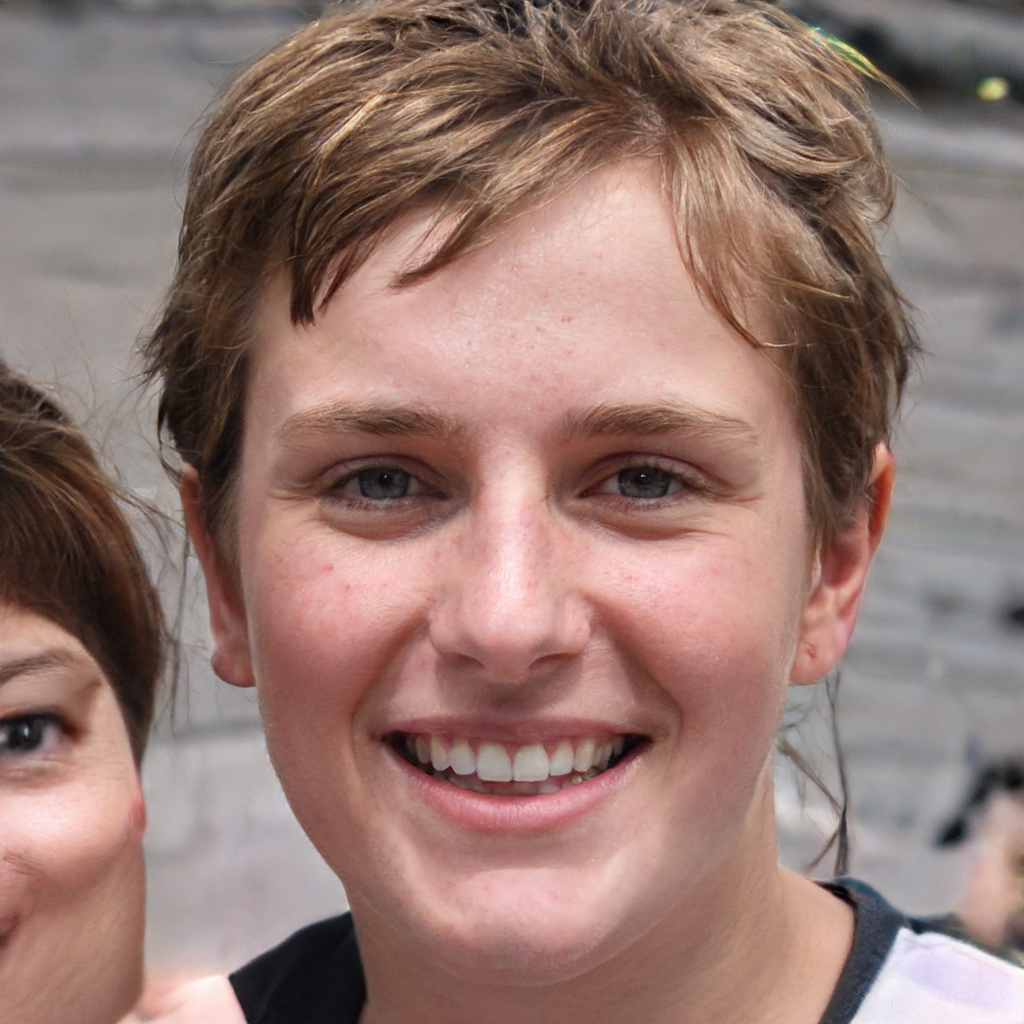
Gender: Female